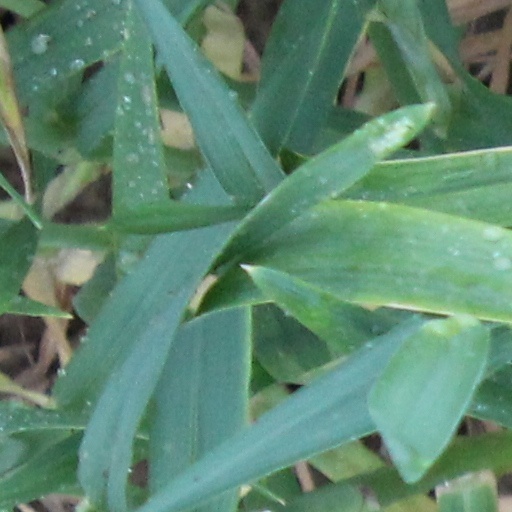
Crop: wheat